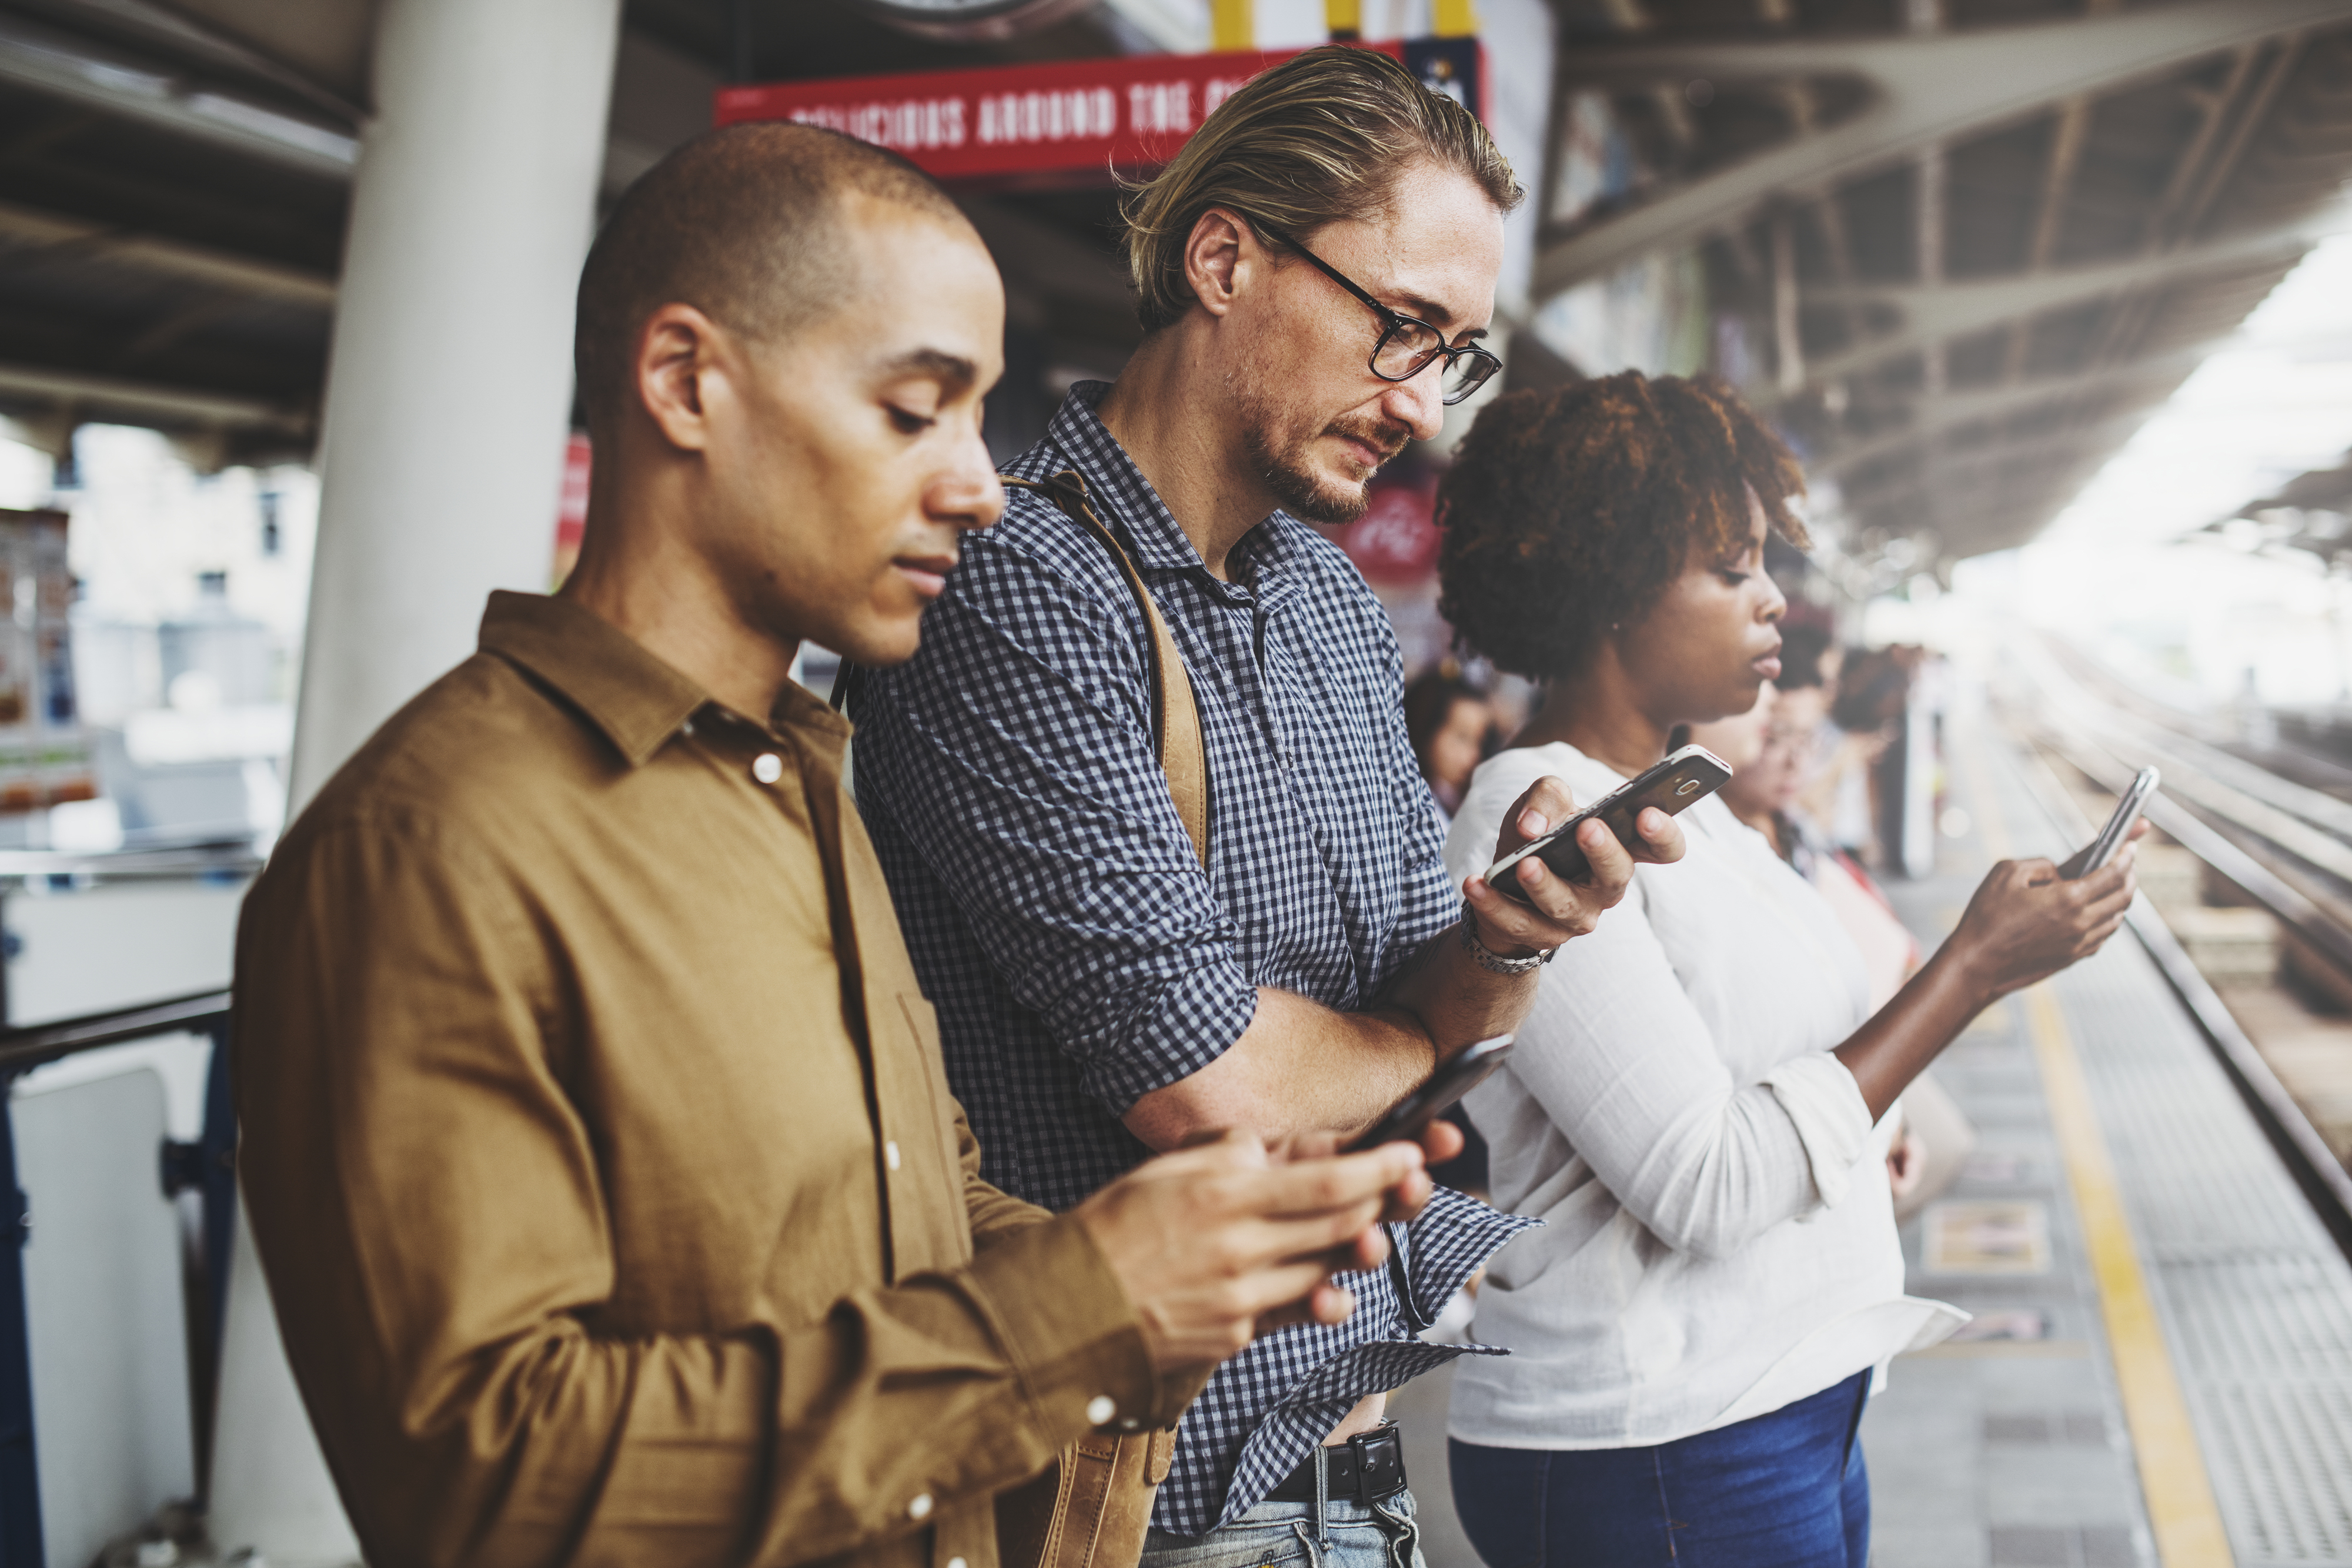
african american, african descent, american, black, cellphone, chat, chatting, communication, community, connecting, connection, data, device, digital, electronic, friends, gadget, global, information, innovation, internet, man, media, message, messaging, mobile, network, networking, online, people, phone, platform, sharing, smartphone, social, social media, technology, telephone, texting, together, togetherness, train station, wireless, woman, vehicle, audio